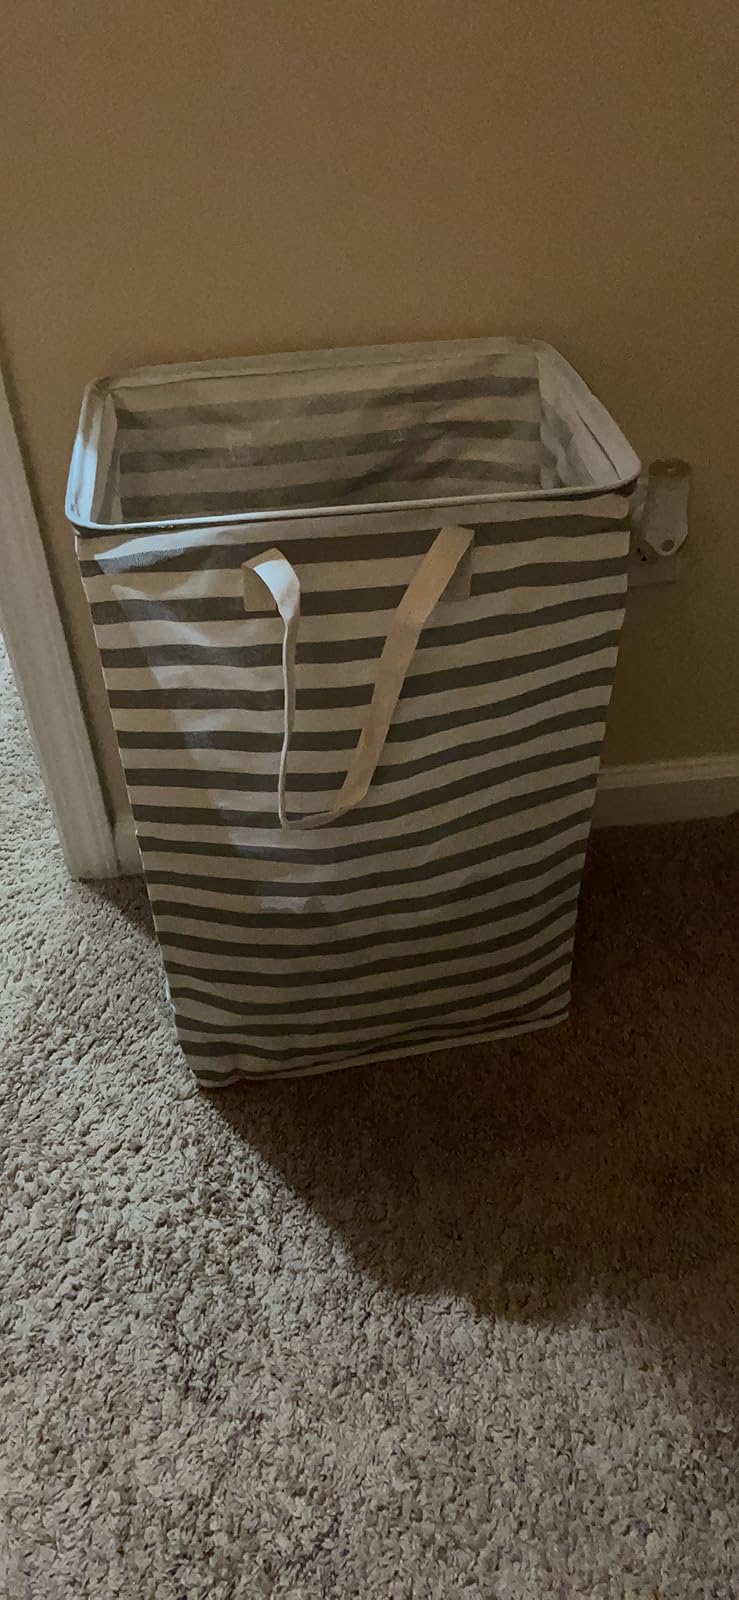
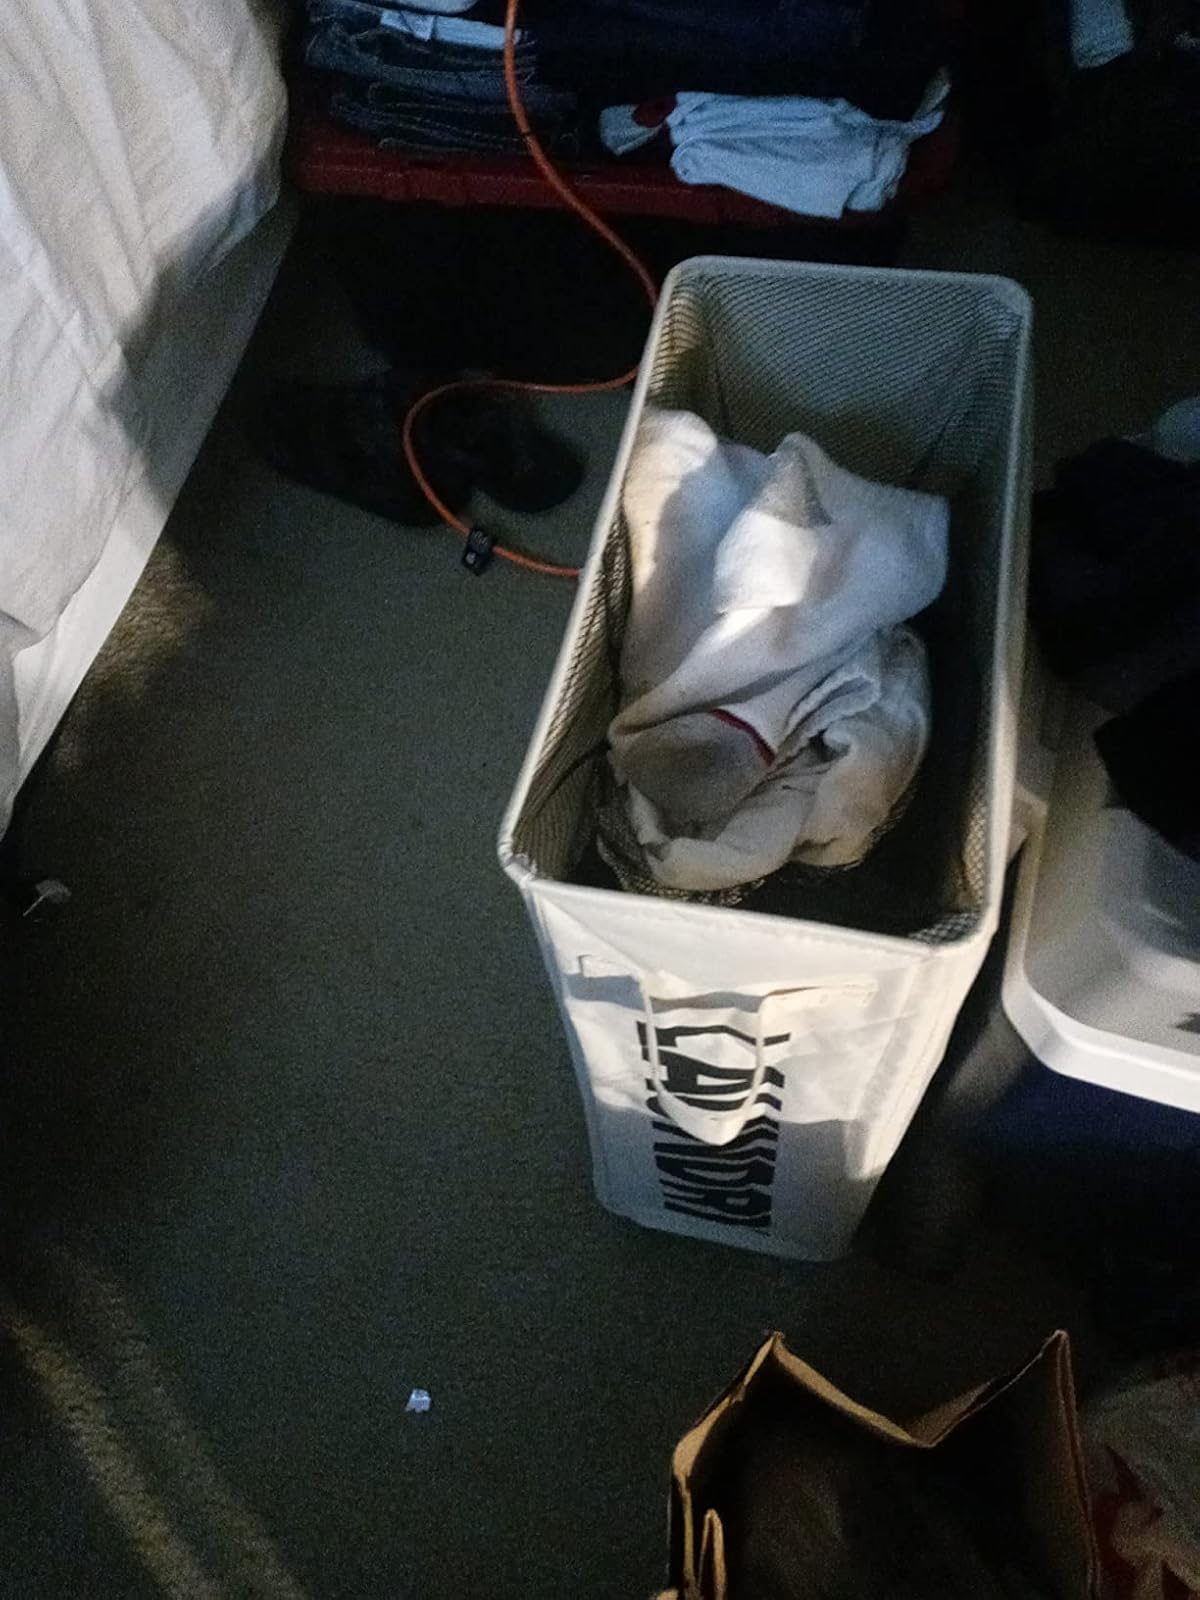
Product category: items_hamper
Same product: no